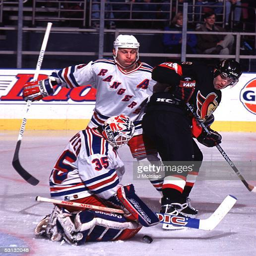
ice hockey goaltender makes the save as ice hockey player keeps ice hockey player away from the rebound